Middle Eastern foreign policy of the Barack Obama administration

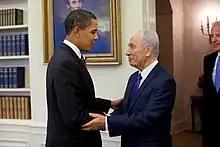
President Barack Obama, at left, shakes hands with Israeli President Shimon Peres, at right, in the Oval Office on Tuesday, May 5, 2009. Standing at right looking on is U.S. Vice President Joe Biden.

Secretary of Defense Robert Gates, Secretary of State Hillary Clinton, and Joint Chiefs of Staff Chair Michael Mullen all argued for further troops, and Obama dispatched additional soldiers after a lengthy review process.